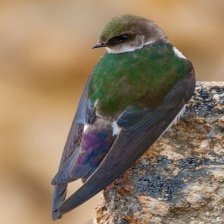
Species: VIOLET GREEN SWALLOW
Scientific name: TACHYCINETA THALASSINA